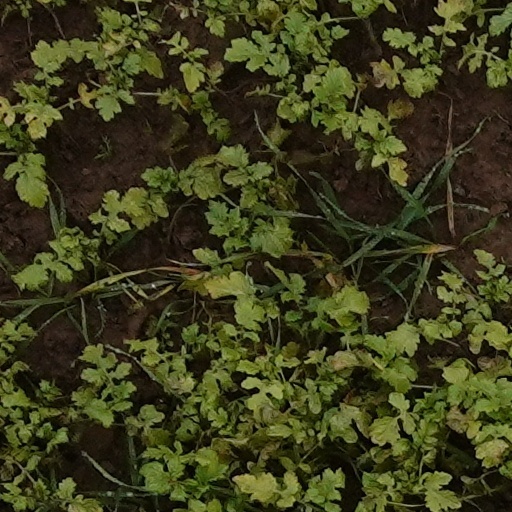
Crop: wheat